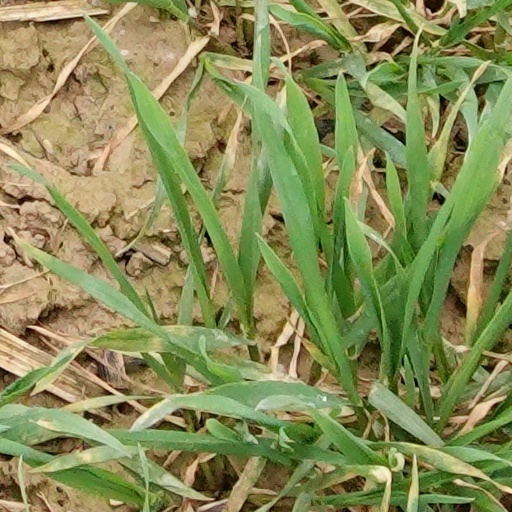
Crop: wheat